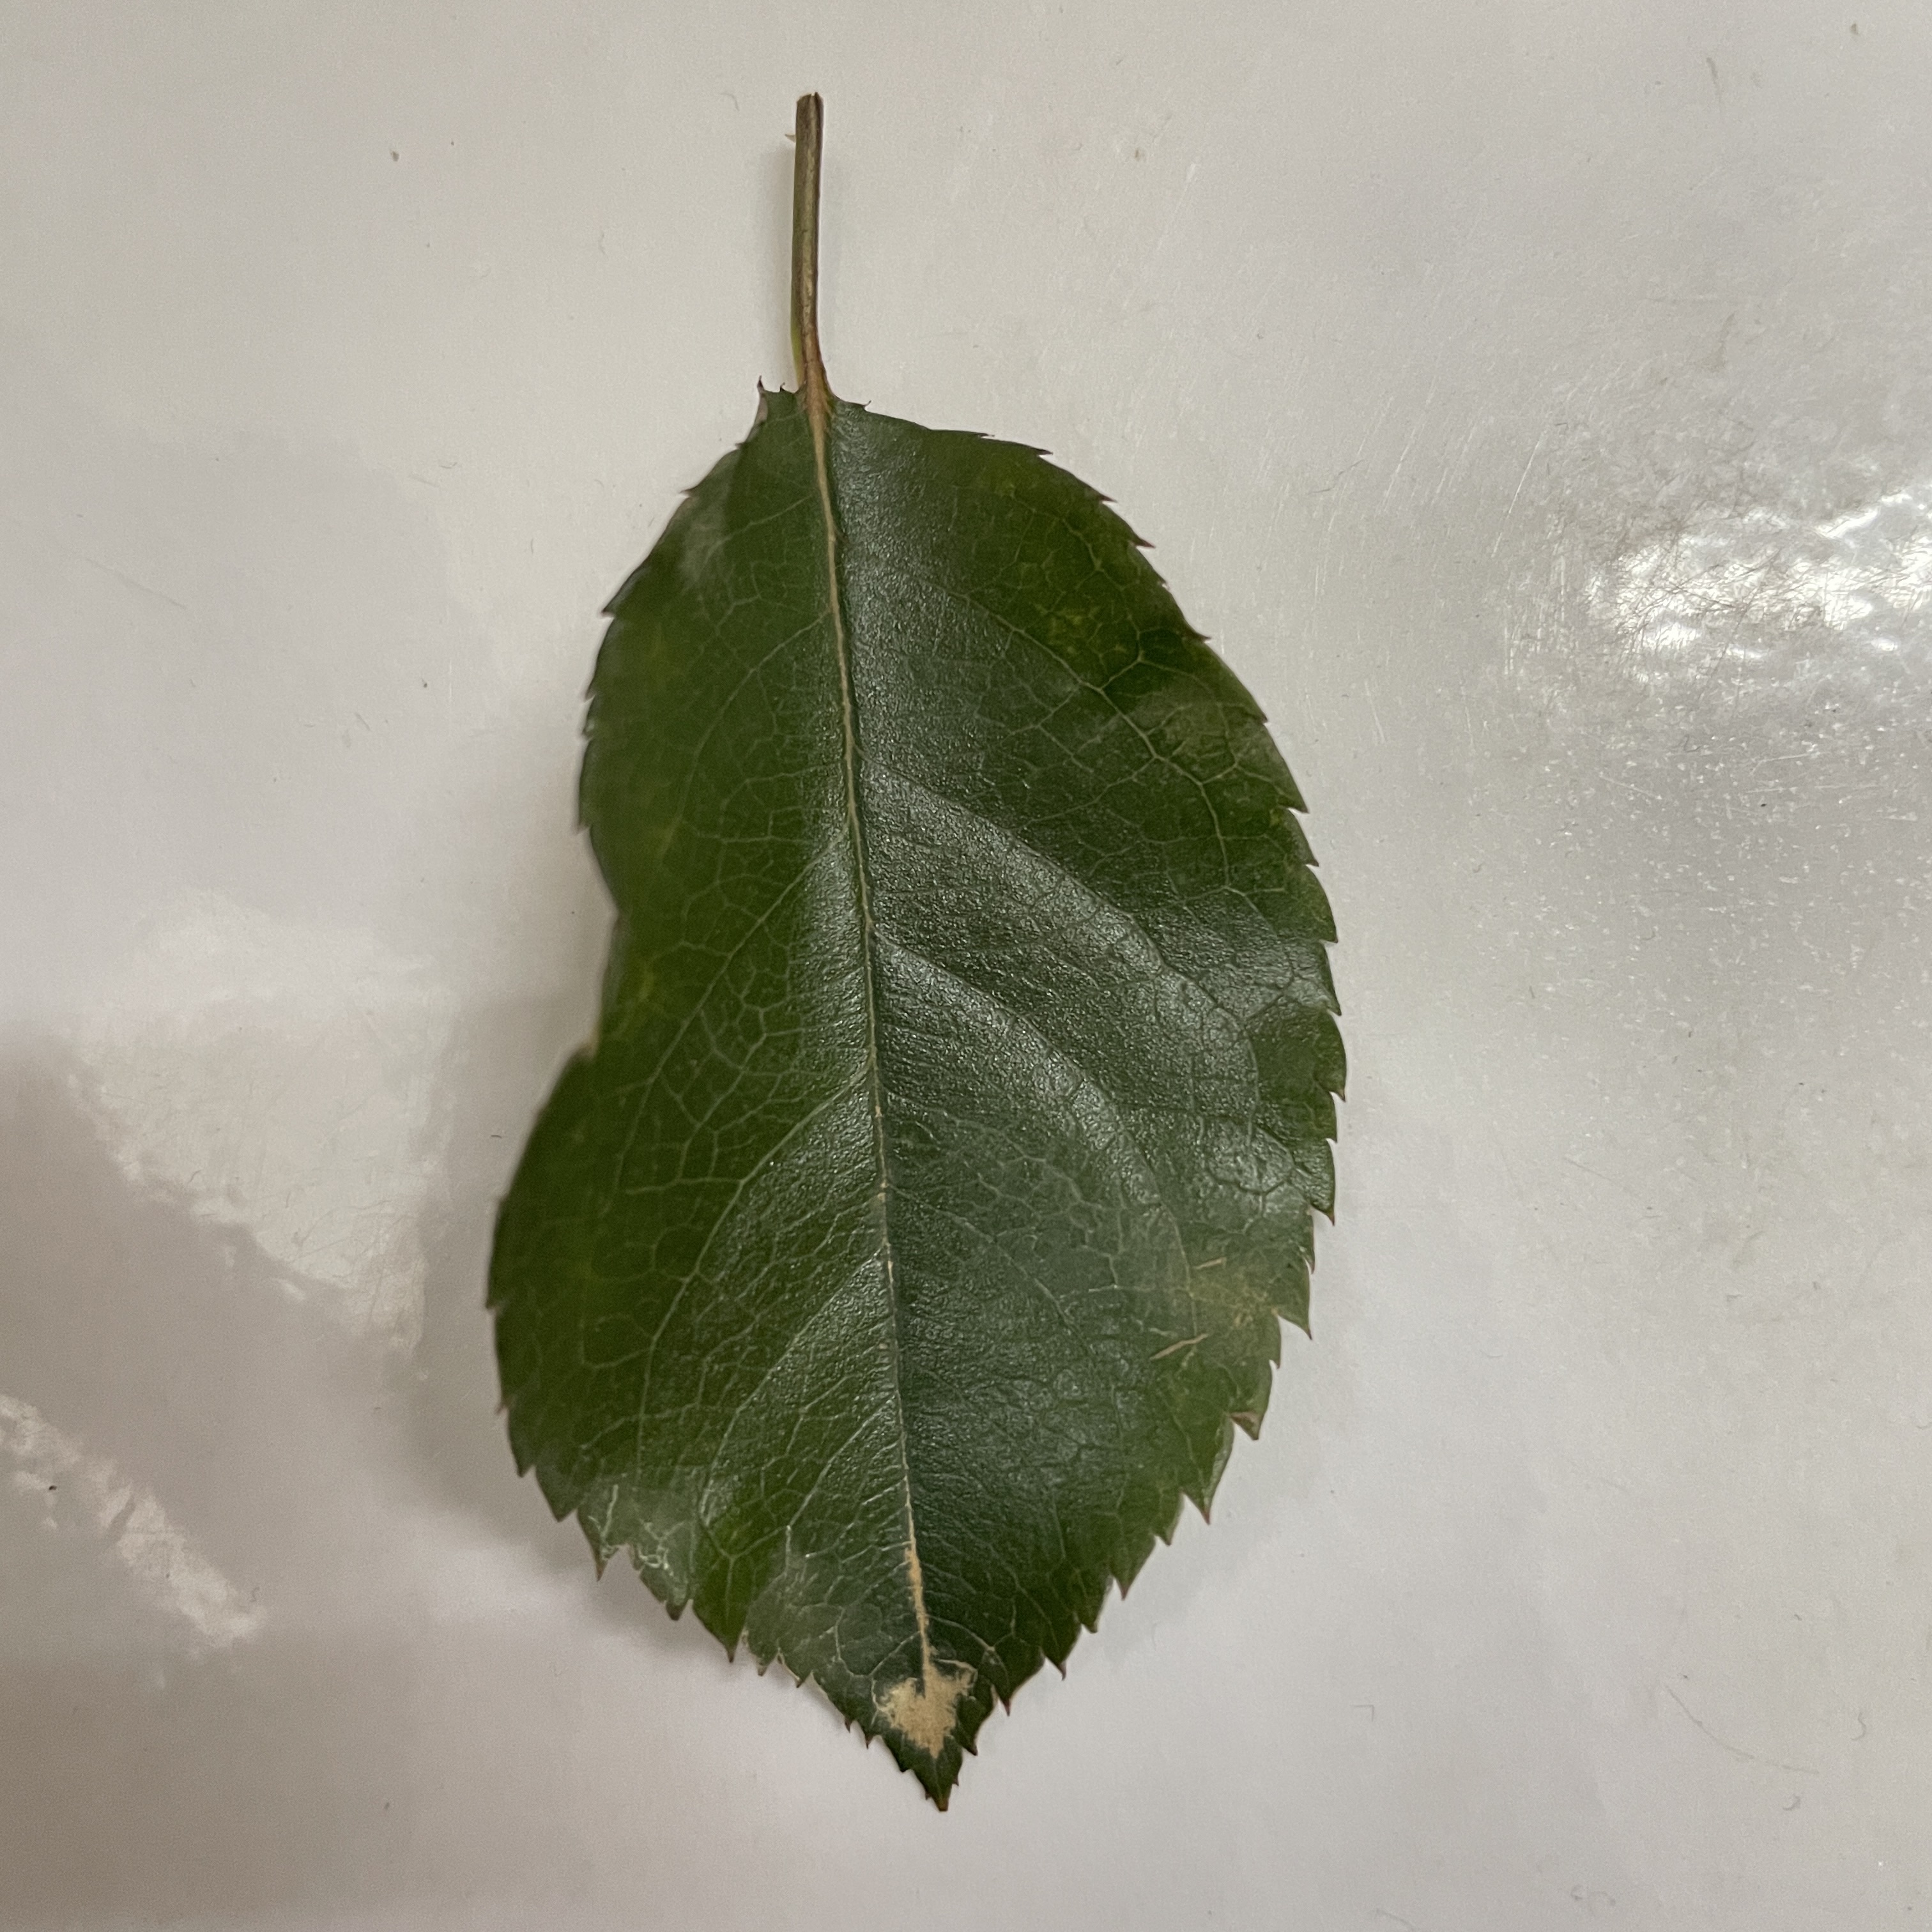
Label: Healthy Leaf